Transgender history in Brazil

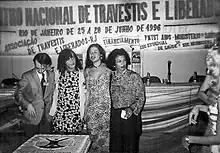
ENTLAIDS in 1996. From left to right: André Fernandes, Jovanna Baby (president of ASTRAL), , and Kátia Tapety.

After the dictatorship, in the second half of the 1980s, the situation for travestis worsened. The military police, paramilitary groups, and vigilantes hunted travestis and killed them without fear of legal consequences. On February 27, 1987, the São Paulo police launched Operation Tarantula, a program that targeted travestis for their identity; it was officially suspended on March 10 due to pressure from LGBT rights groups following the arrest of approximately 300 travestis. In 1987, the president of the group ('pink triangle'), , appeared before the 1987 Constituent Assembly to say that associating with travestis would hurt the homosexual movement. At the 1988 Constituent Assembly, activists from the moved to add sexual orientation as a protected class in a non-discrimination clause; as they spoke they differentiated "respectable homosexuals" like themselves from "travestis."